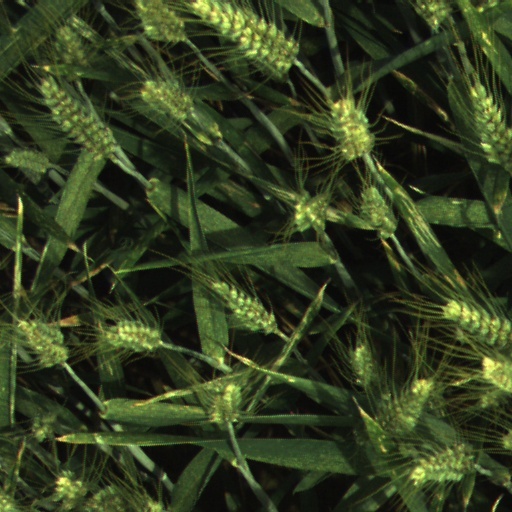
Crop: wheat